Vattenfall

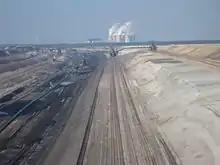
Open pit coal mine Jänschwalde and the Jänschwalde power plant, Brandenburg, Germany (April 2010)

Until 2016, Vattenfall owned several open pit coal mines digging up lignite for Vattenfall lignite power stations, including the Jänschwalde Power Station, the Boxberg Power Station, the Lippendorf Power Station (owned in part) and the Schwarze Pumpe Power Station. In 2014, Vattenfall had a lignite turnover of €2.3 billion and a profit of €647 million, but later lost money on lignite as power prices decreased from 40 to 20 €/MWh. On 30September 2016, Vattenfall completed the sale of its German lignite facilities to the Czech energy group EPH and its financial partner PPF Investments.